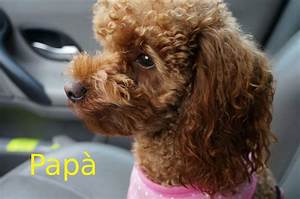
Label: dog